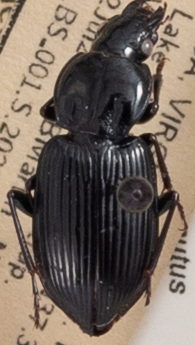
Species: Pterostichus mutus
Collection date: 2022-07-12
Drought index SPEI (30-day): -0.348
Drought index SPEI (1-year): -0.9
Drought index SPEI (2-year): -0.39